Diphosphadiboretanes

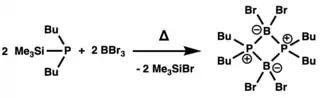
Thermolysis of facile silyl halide leaving group forms boraphosphane from silylphosphine and tribromobromide. Boraphosphane dimerizes, leaving diphosphadiboretane.

In 2002, a direct synthesis to a diphosphadiboretanediyl, a diphosphadiboretane derivative, was accomplished using 1,2-dichlorodiborane and a lithium phosphide reagent.